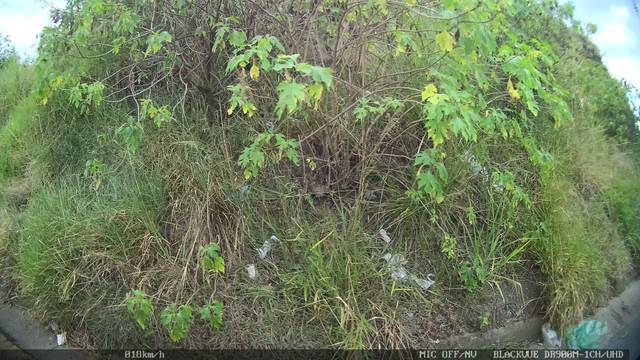
Region: Colombia
Coordinates: 3.434, -76.557